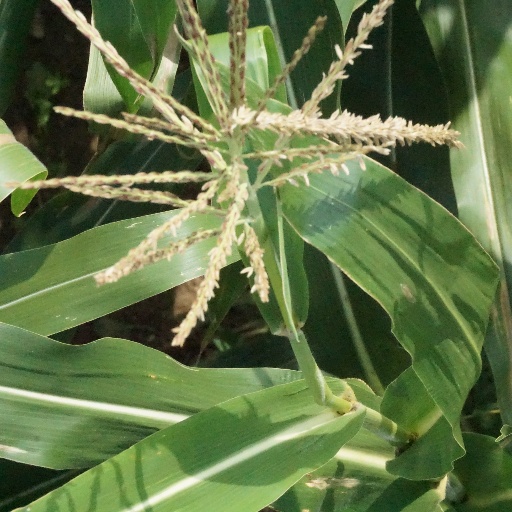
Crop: maize; corn